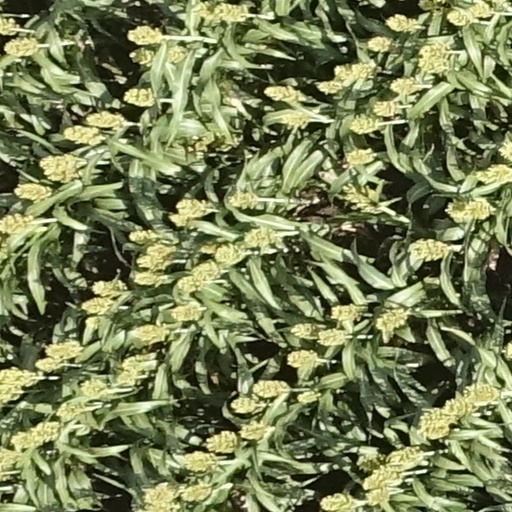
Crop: sorghum